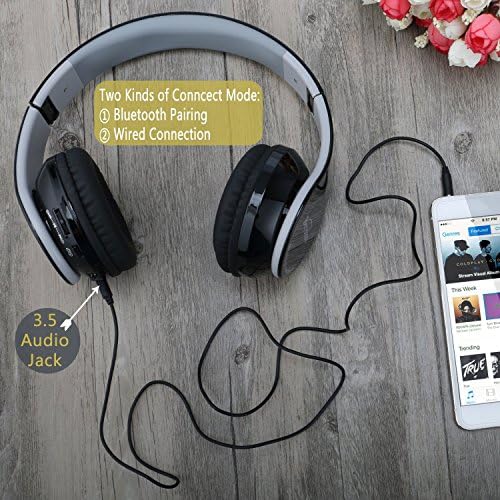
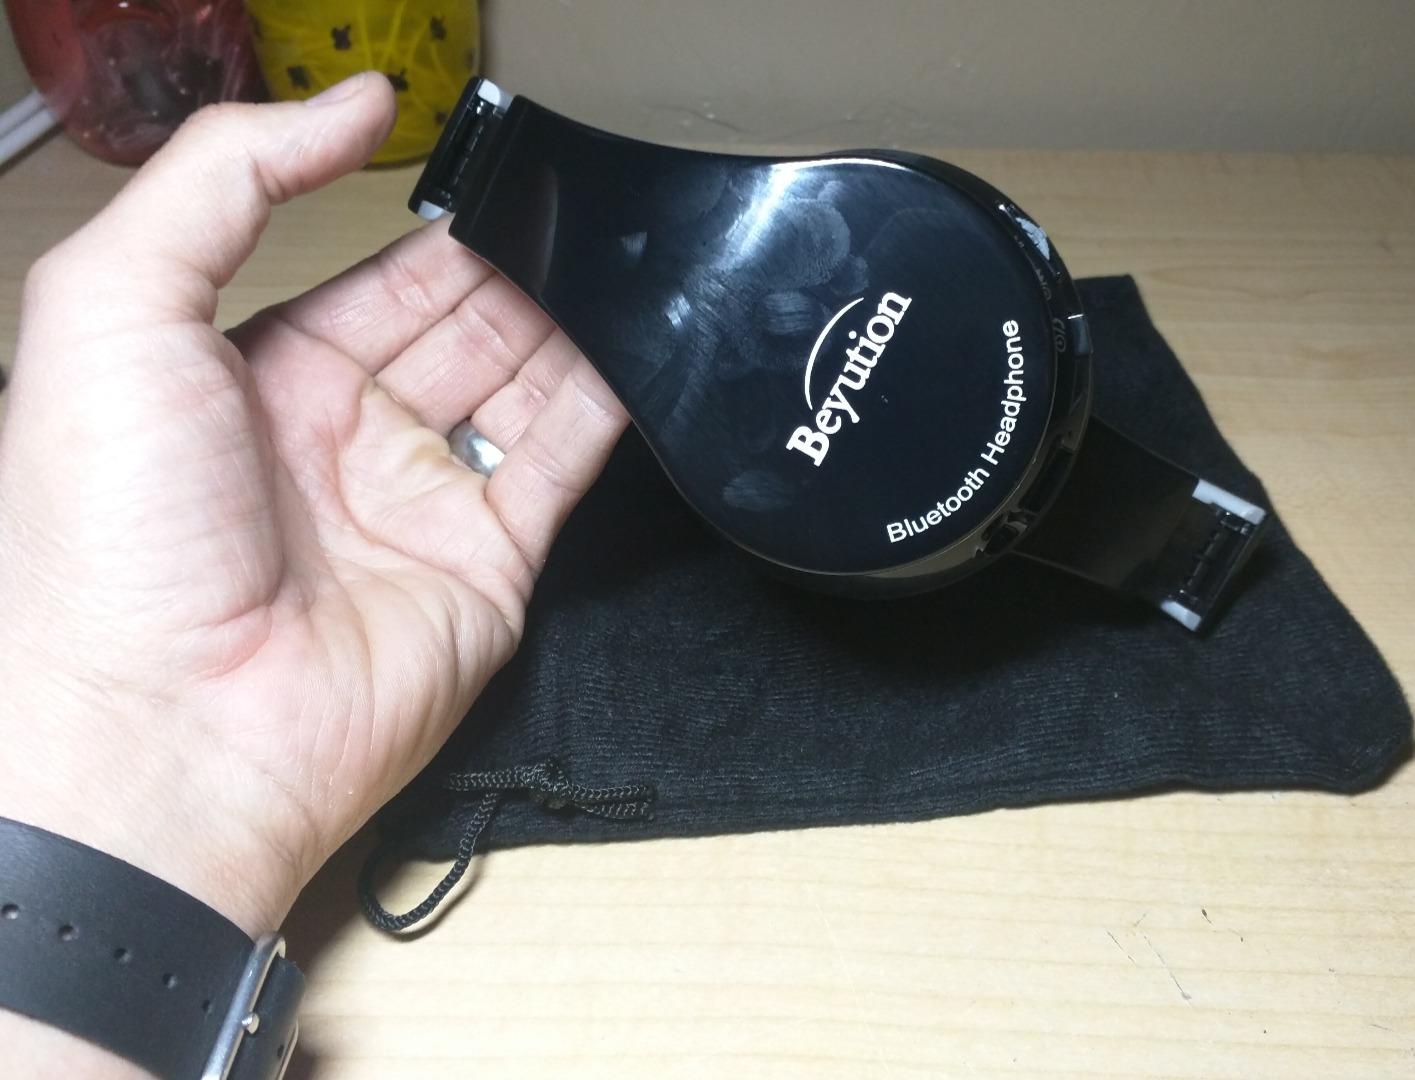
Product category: headphones
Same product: yes